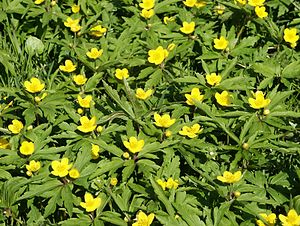
Planteøkologi / Jordbundens betydning
Under danske forhold er Gul Anemone indikator for næringsrig jord.